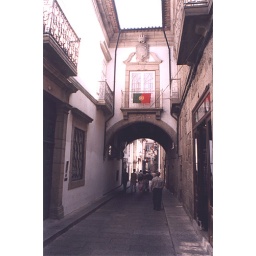
The oldest paved street in Portugal I think the sign said